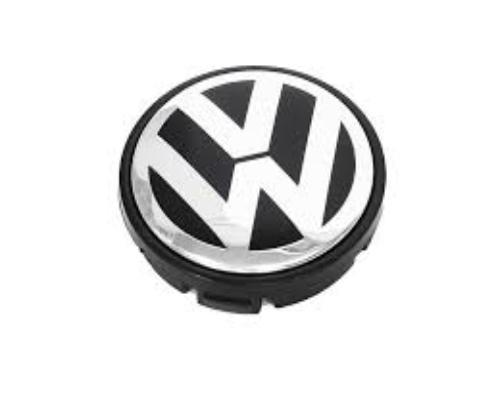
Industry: Transportation